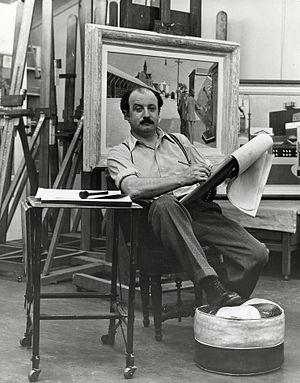
Francis Criss, né en 1901 à Londres en Angleterre et décédé en novembre 1973 aux États-Unis, est un peintre américain, associé au mouvement du précisionnisme, au même titre que Charles Sheeler ou Charles Demuth.